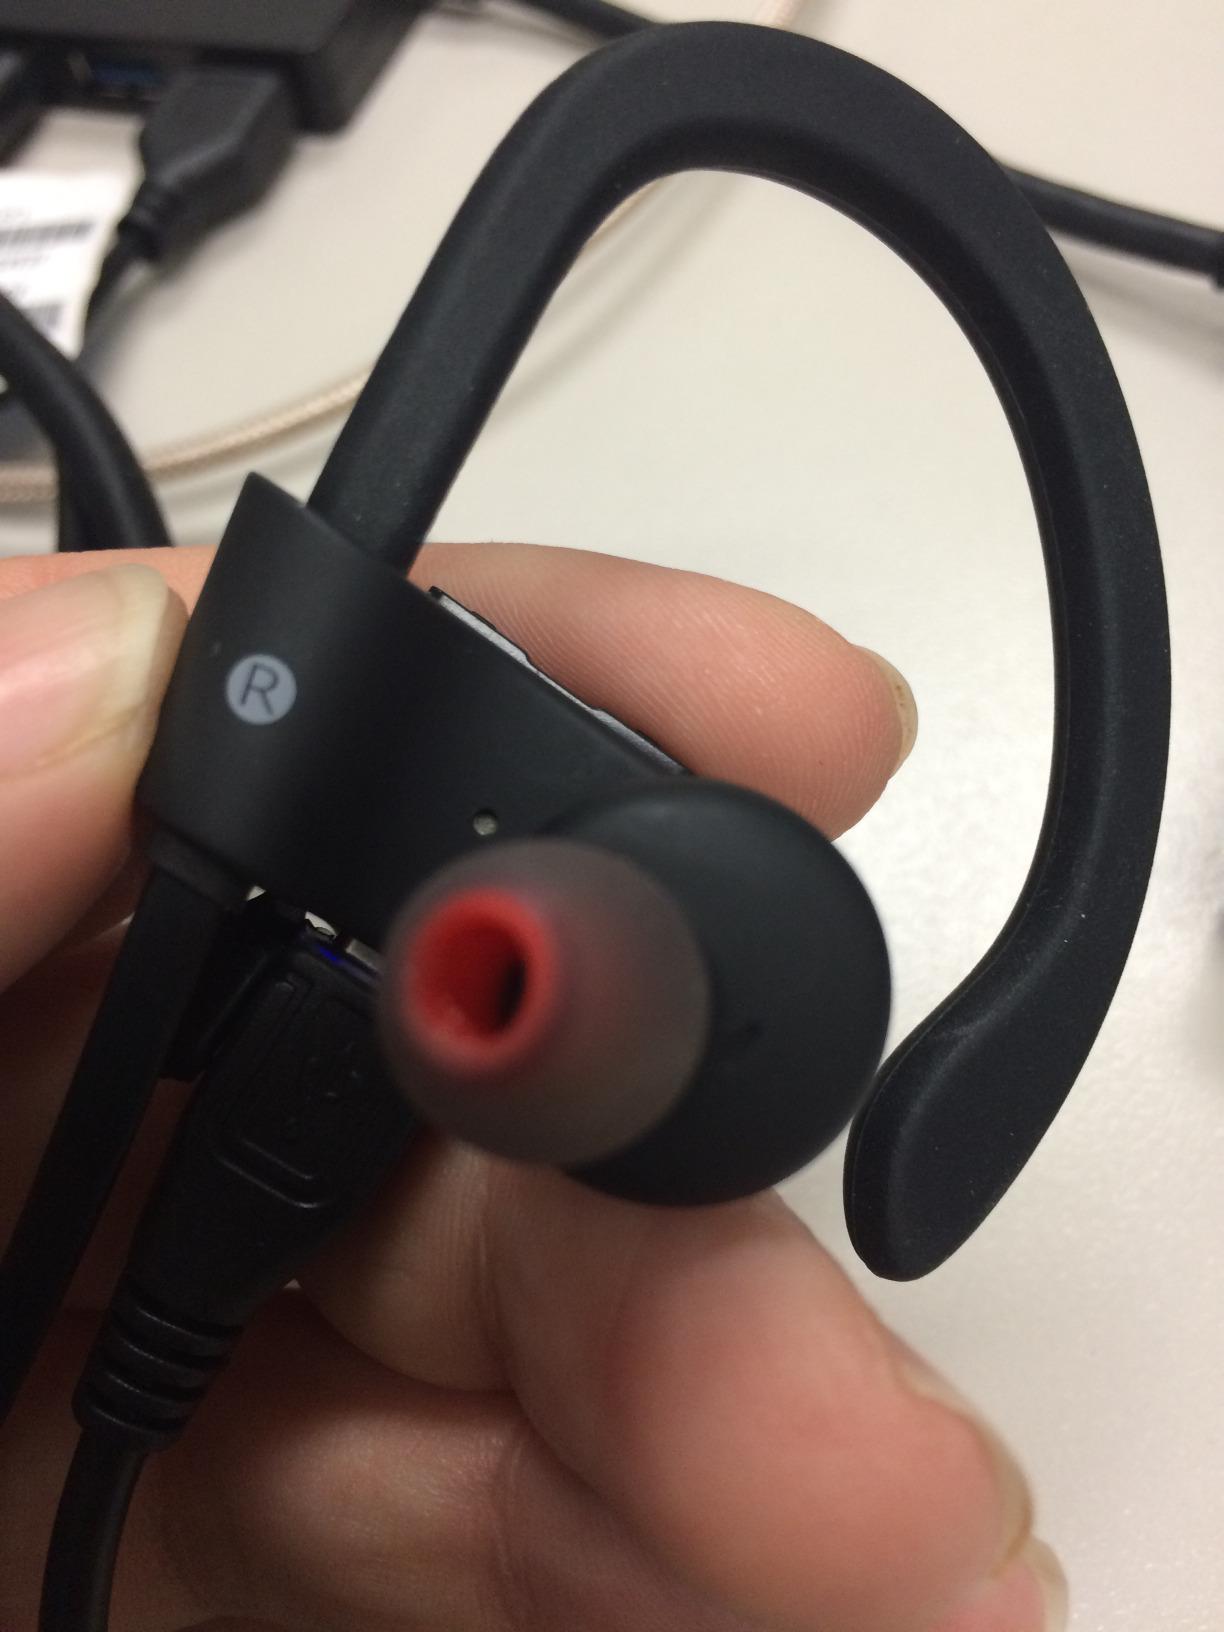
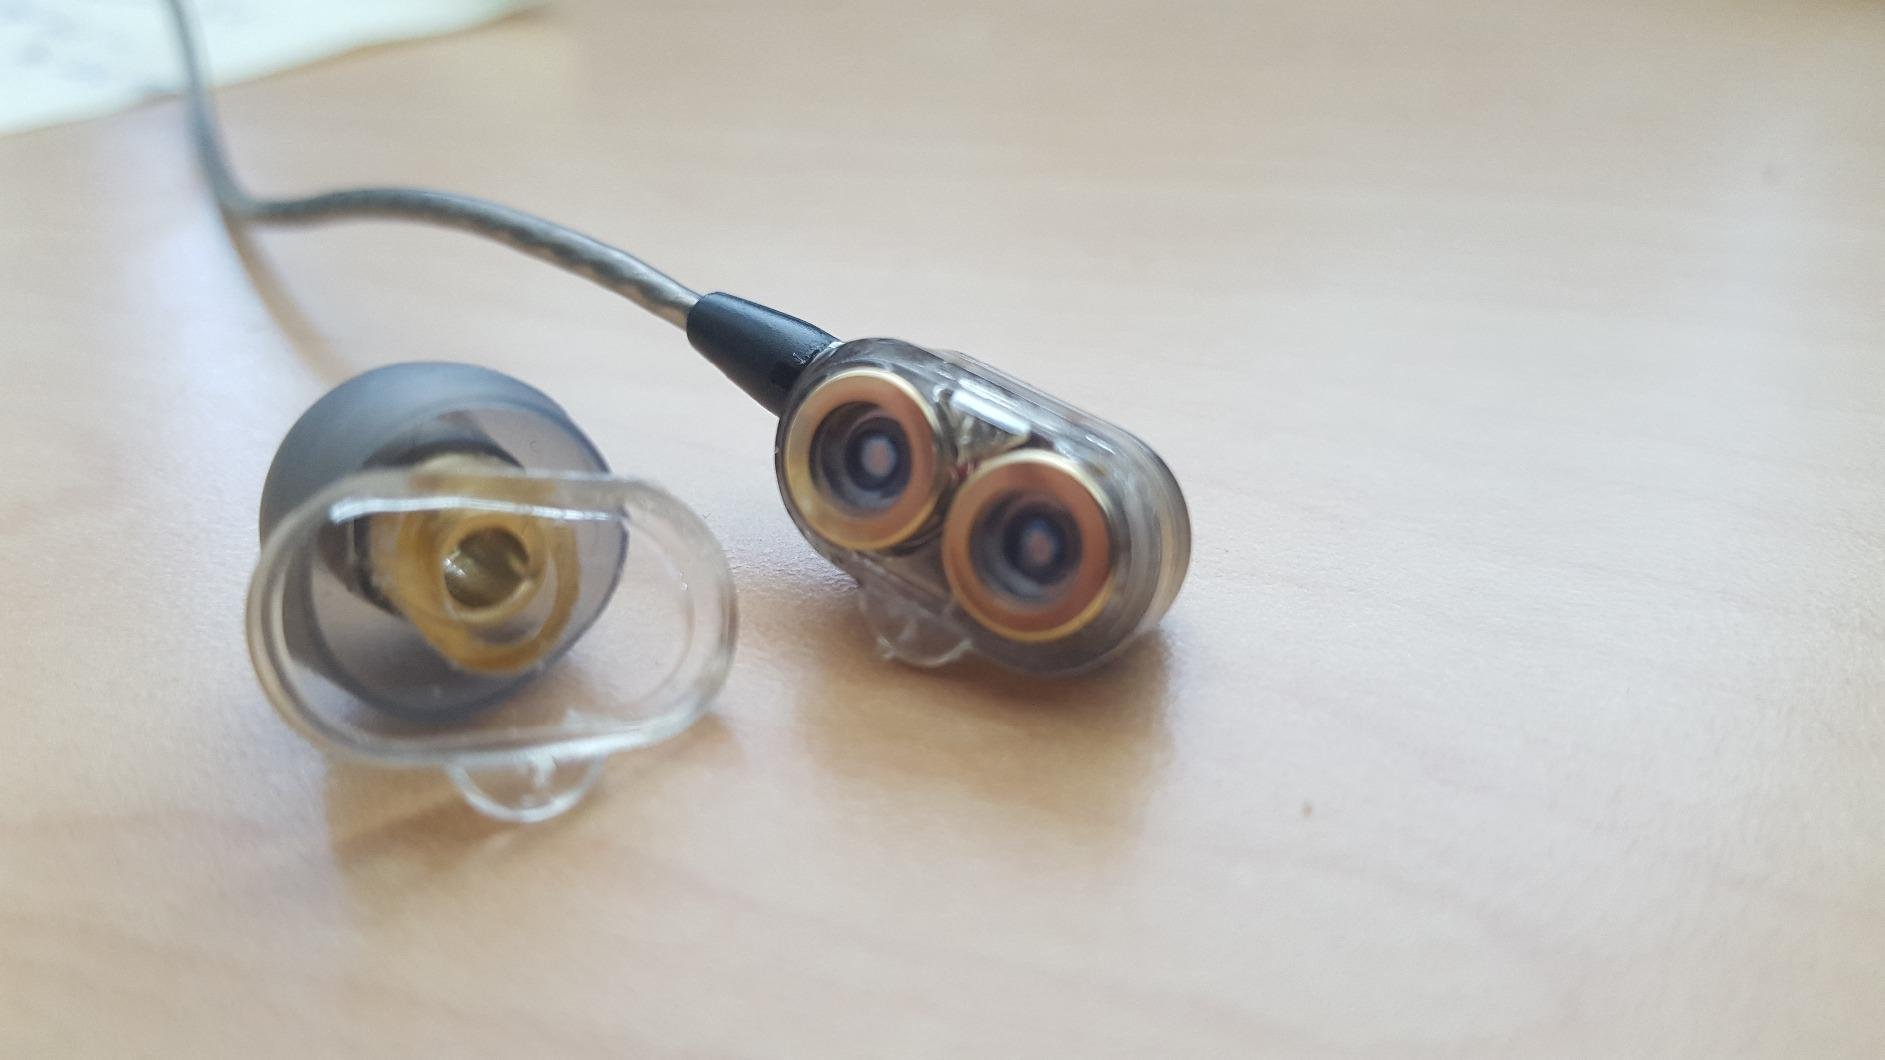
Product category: headphones
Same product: no